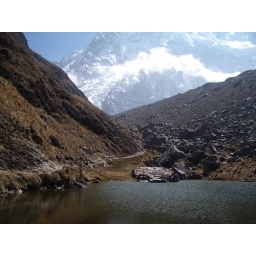
A lake in the mountains